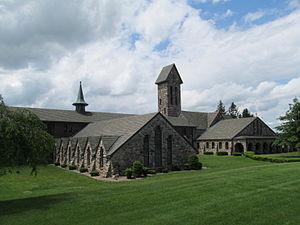
L'abbaye Saint-Joseph est une abbaye cistercienne de moines plus communément appelés trappistes située aux États-Unis, à Spencer. La fabrication de confitures et de gelées ainsi que le brassage d'une bière trappiste, la Spencer, sont assurés par les moines.